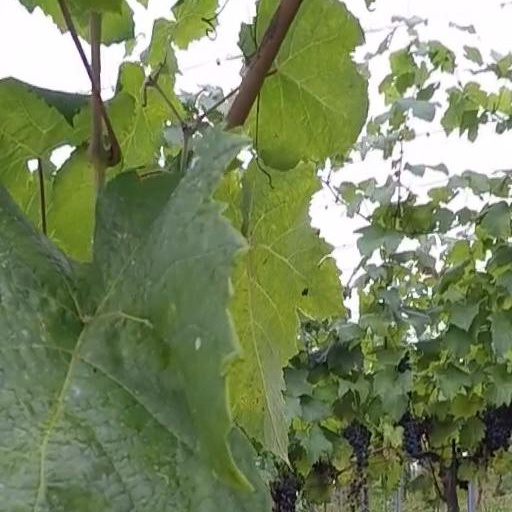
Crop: grape